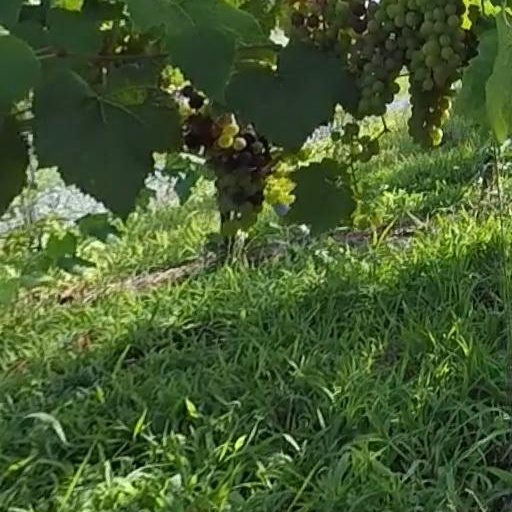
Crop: grape